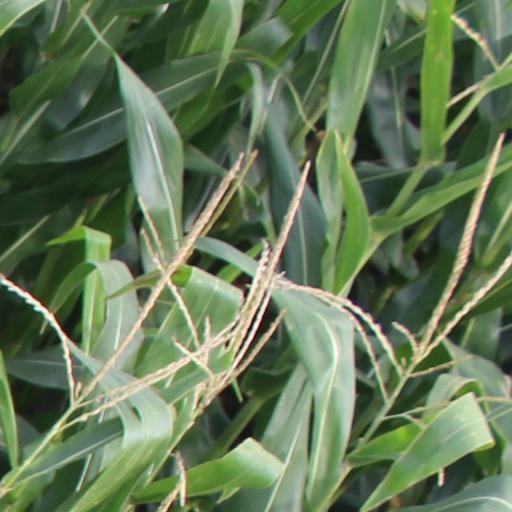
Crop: maize; corn